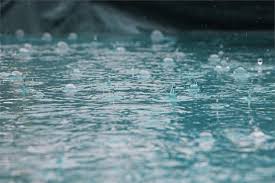
Weather: rain or strom